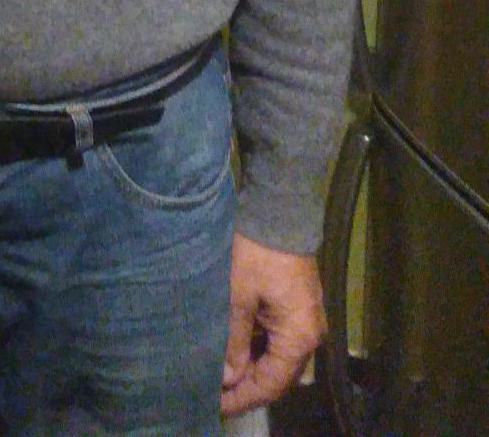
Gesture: no_gesture